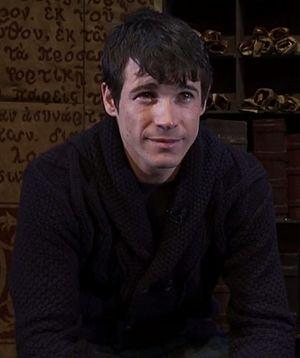
Juan José Ballesta est un acteur espagnol né le 12 novembre 1987 à Parla. Il est notamment connu pour ses rôles de Pablo dans El Bola et Tano dans Les Sept Vierges.